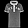
Label: T - shirt / top